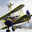
Label: airplane